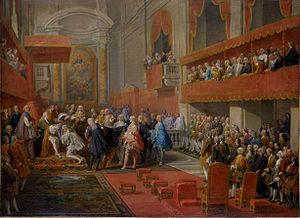
Cet article présente la liste chronologique des chevaliers et des commandeurs de l’ordre du Saint-Esprit, institué par Henri III, supprimé sous la Révolution, rétabli sous la Restauration, définitivement aboli en droit par la monarchie de Juillet.